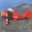
Label: airplane